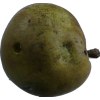
Label: pear